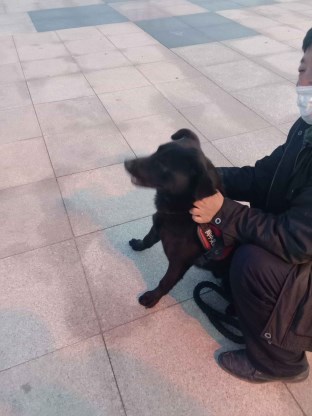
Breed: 3336-n000121-chinese_rural_dog